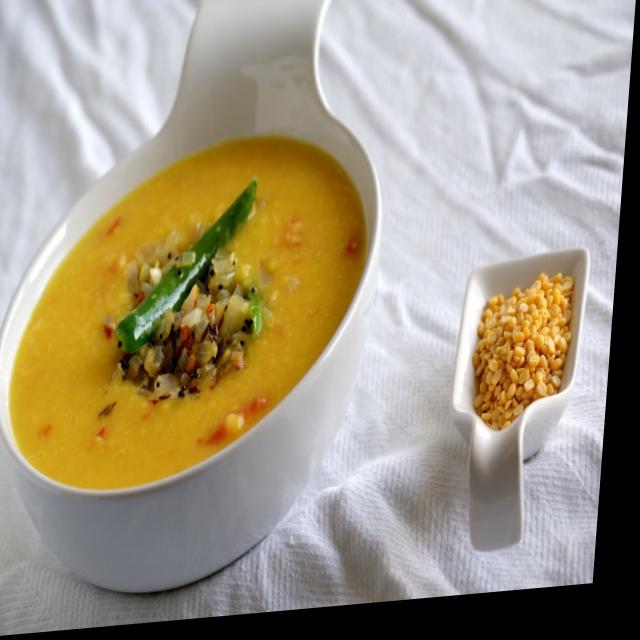
Dish: dal_makhani